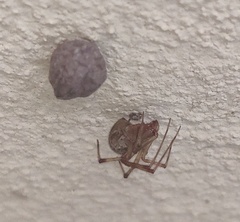
Species: Parasteatoda_tepidariorum